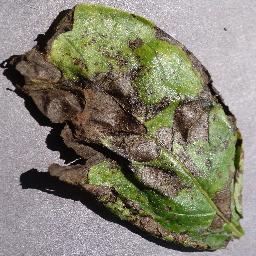
Etiqueta: Tizon_Temprano